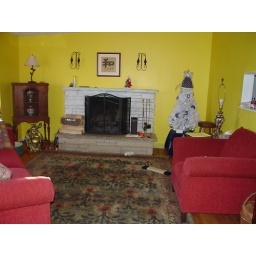
Living room in my house re-done. New Yellow walls, rug, hardwood follors, red couches.. and decorated for christmas.